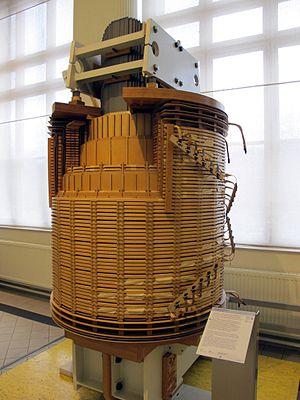
Un enroulement de transformateur est l'« ensemble des spires formant un circuit associé à l'une des tensions pour lesquelles le transformateur a été établi ». En d'autre terme il s'agit d'une bobine électrique placée autour du noyau magnétique d'un transformateur.
Un transformateur de puissance est un composant électrique haute-tension essentiel dans l'exploitation des réseaux électriques. Sa définition selon la commission électrotechnique internationale est la suivante : « Appareil statique à deux enroulements ou plus qui, par induction électromagnétique, transforme un système de tension et courant alternatif en un autre système de tension et courant de valeurs généralement différentes, à la même fréquence, dans le but de transmettre de la puissance électrique ». Sa principale utilité est de réduire les pertes dans les réseaux électriques. Il peut être monophasé ou triphasé et recevoir divers couplages : étoile, triangle et zigzag.